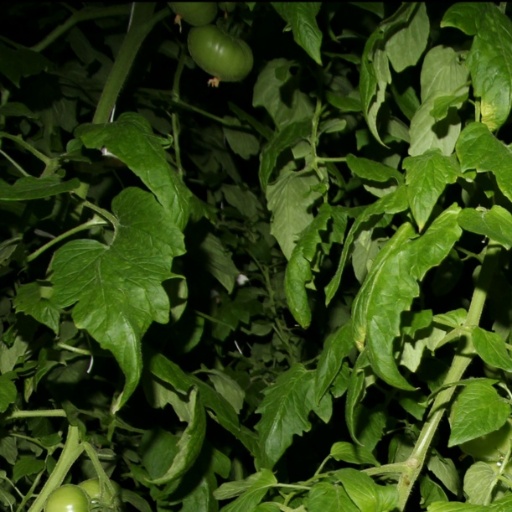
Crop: tomato